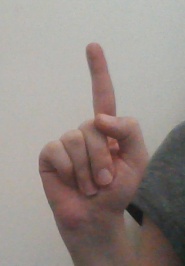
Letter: bb